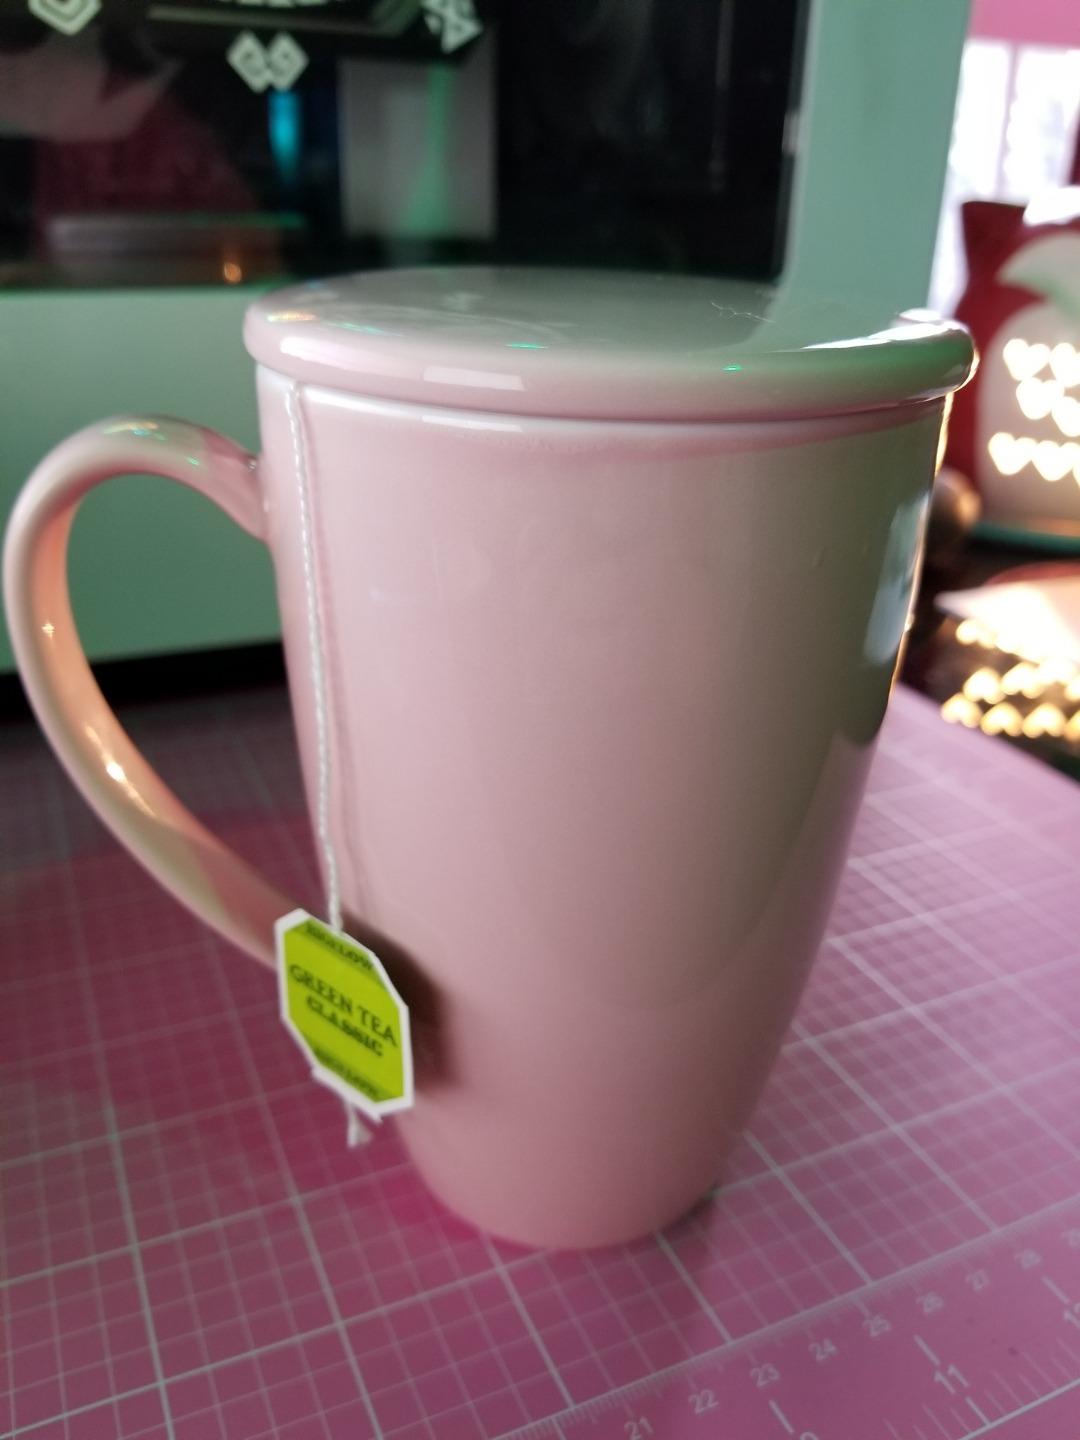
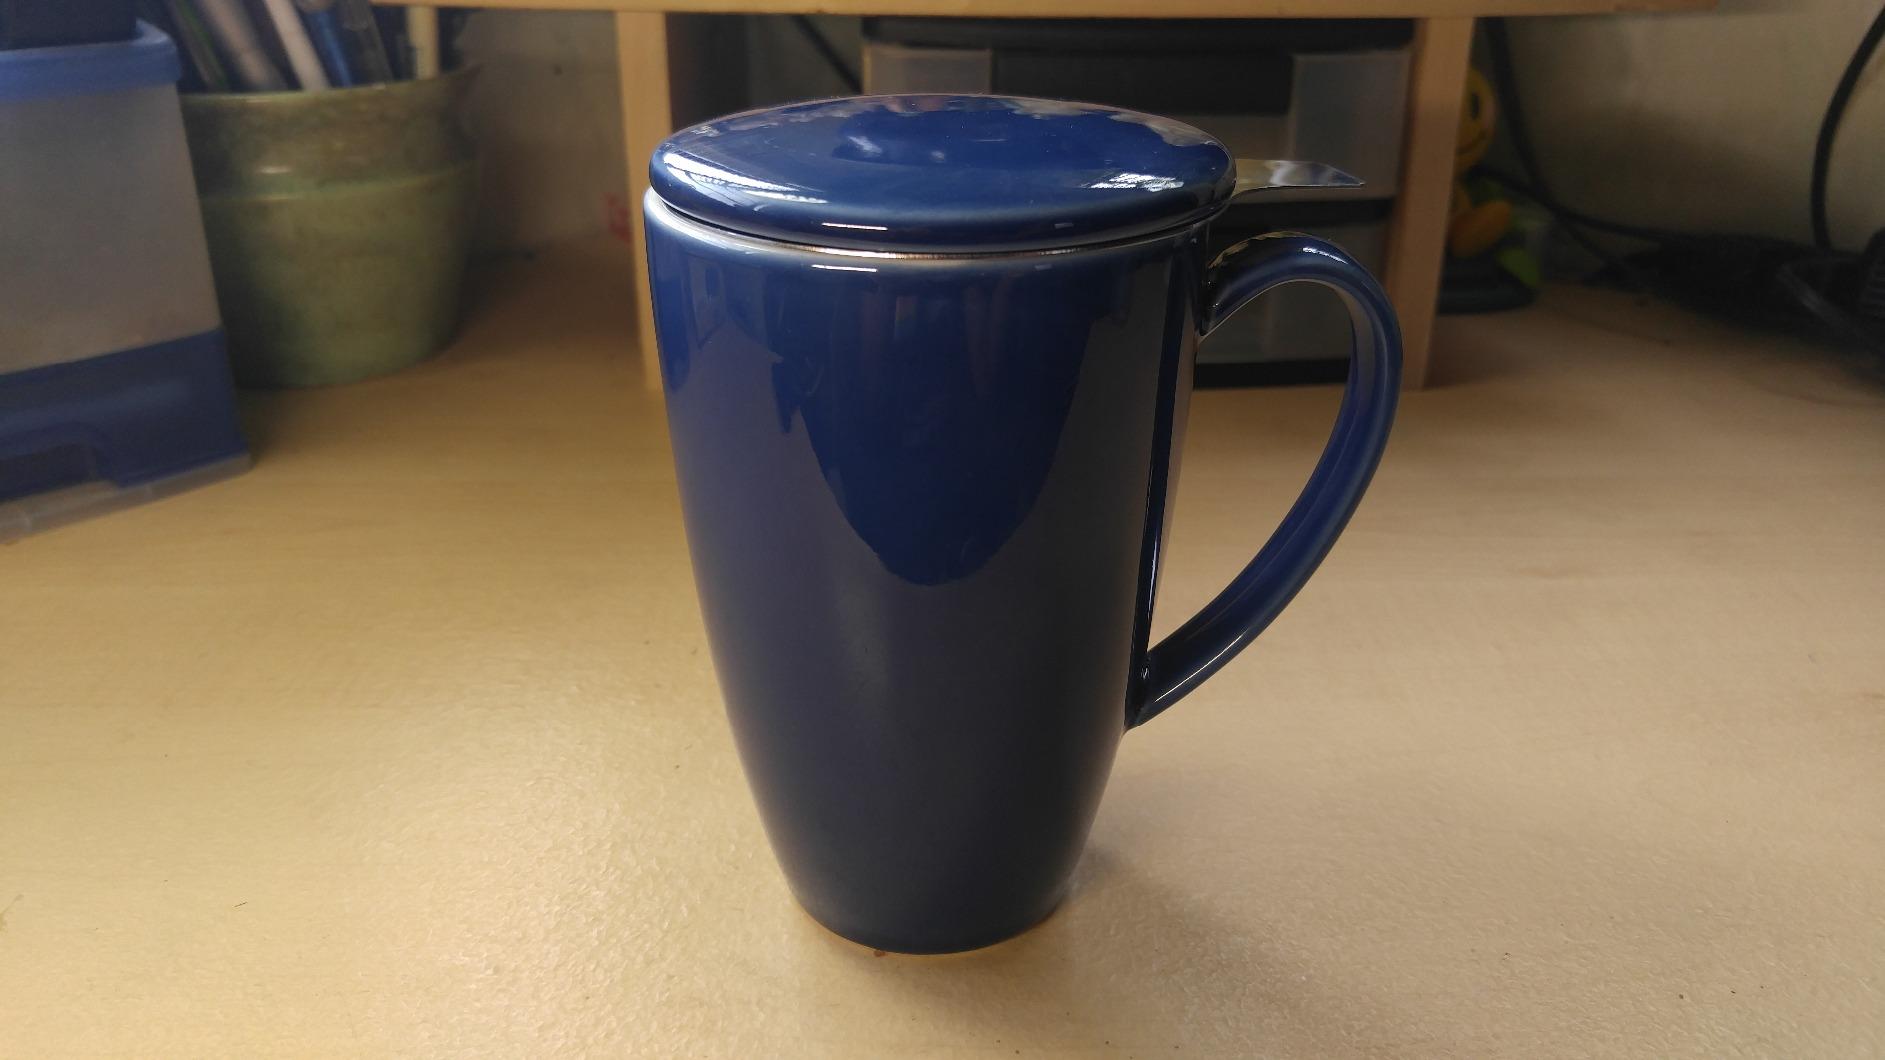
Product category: items_mug
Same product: no